USS Stembel

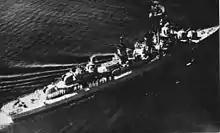
"Stembel" as ARA "Rosales" (D-22) in 1962.

"Stembel" was loaned to the Republic of Argentina on 7 August 1961 under the Military Assistance Program and served the Argentine Navy as ARA "Rosales" (D-22). "Rosales" was stricken and broken up for scrap in 1982.